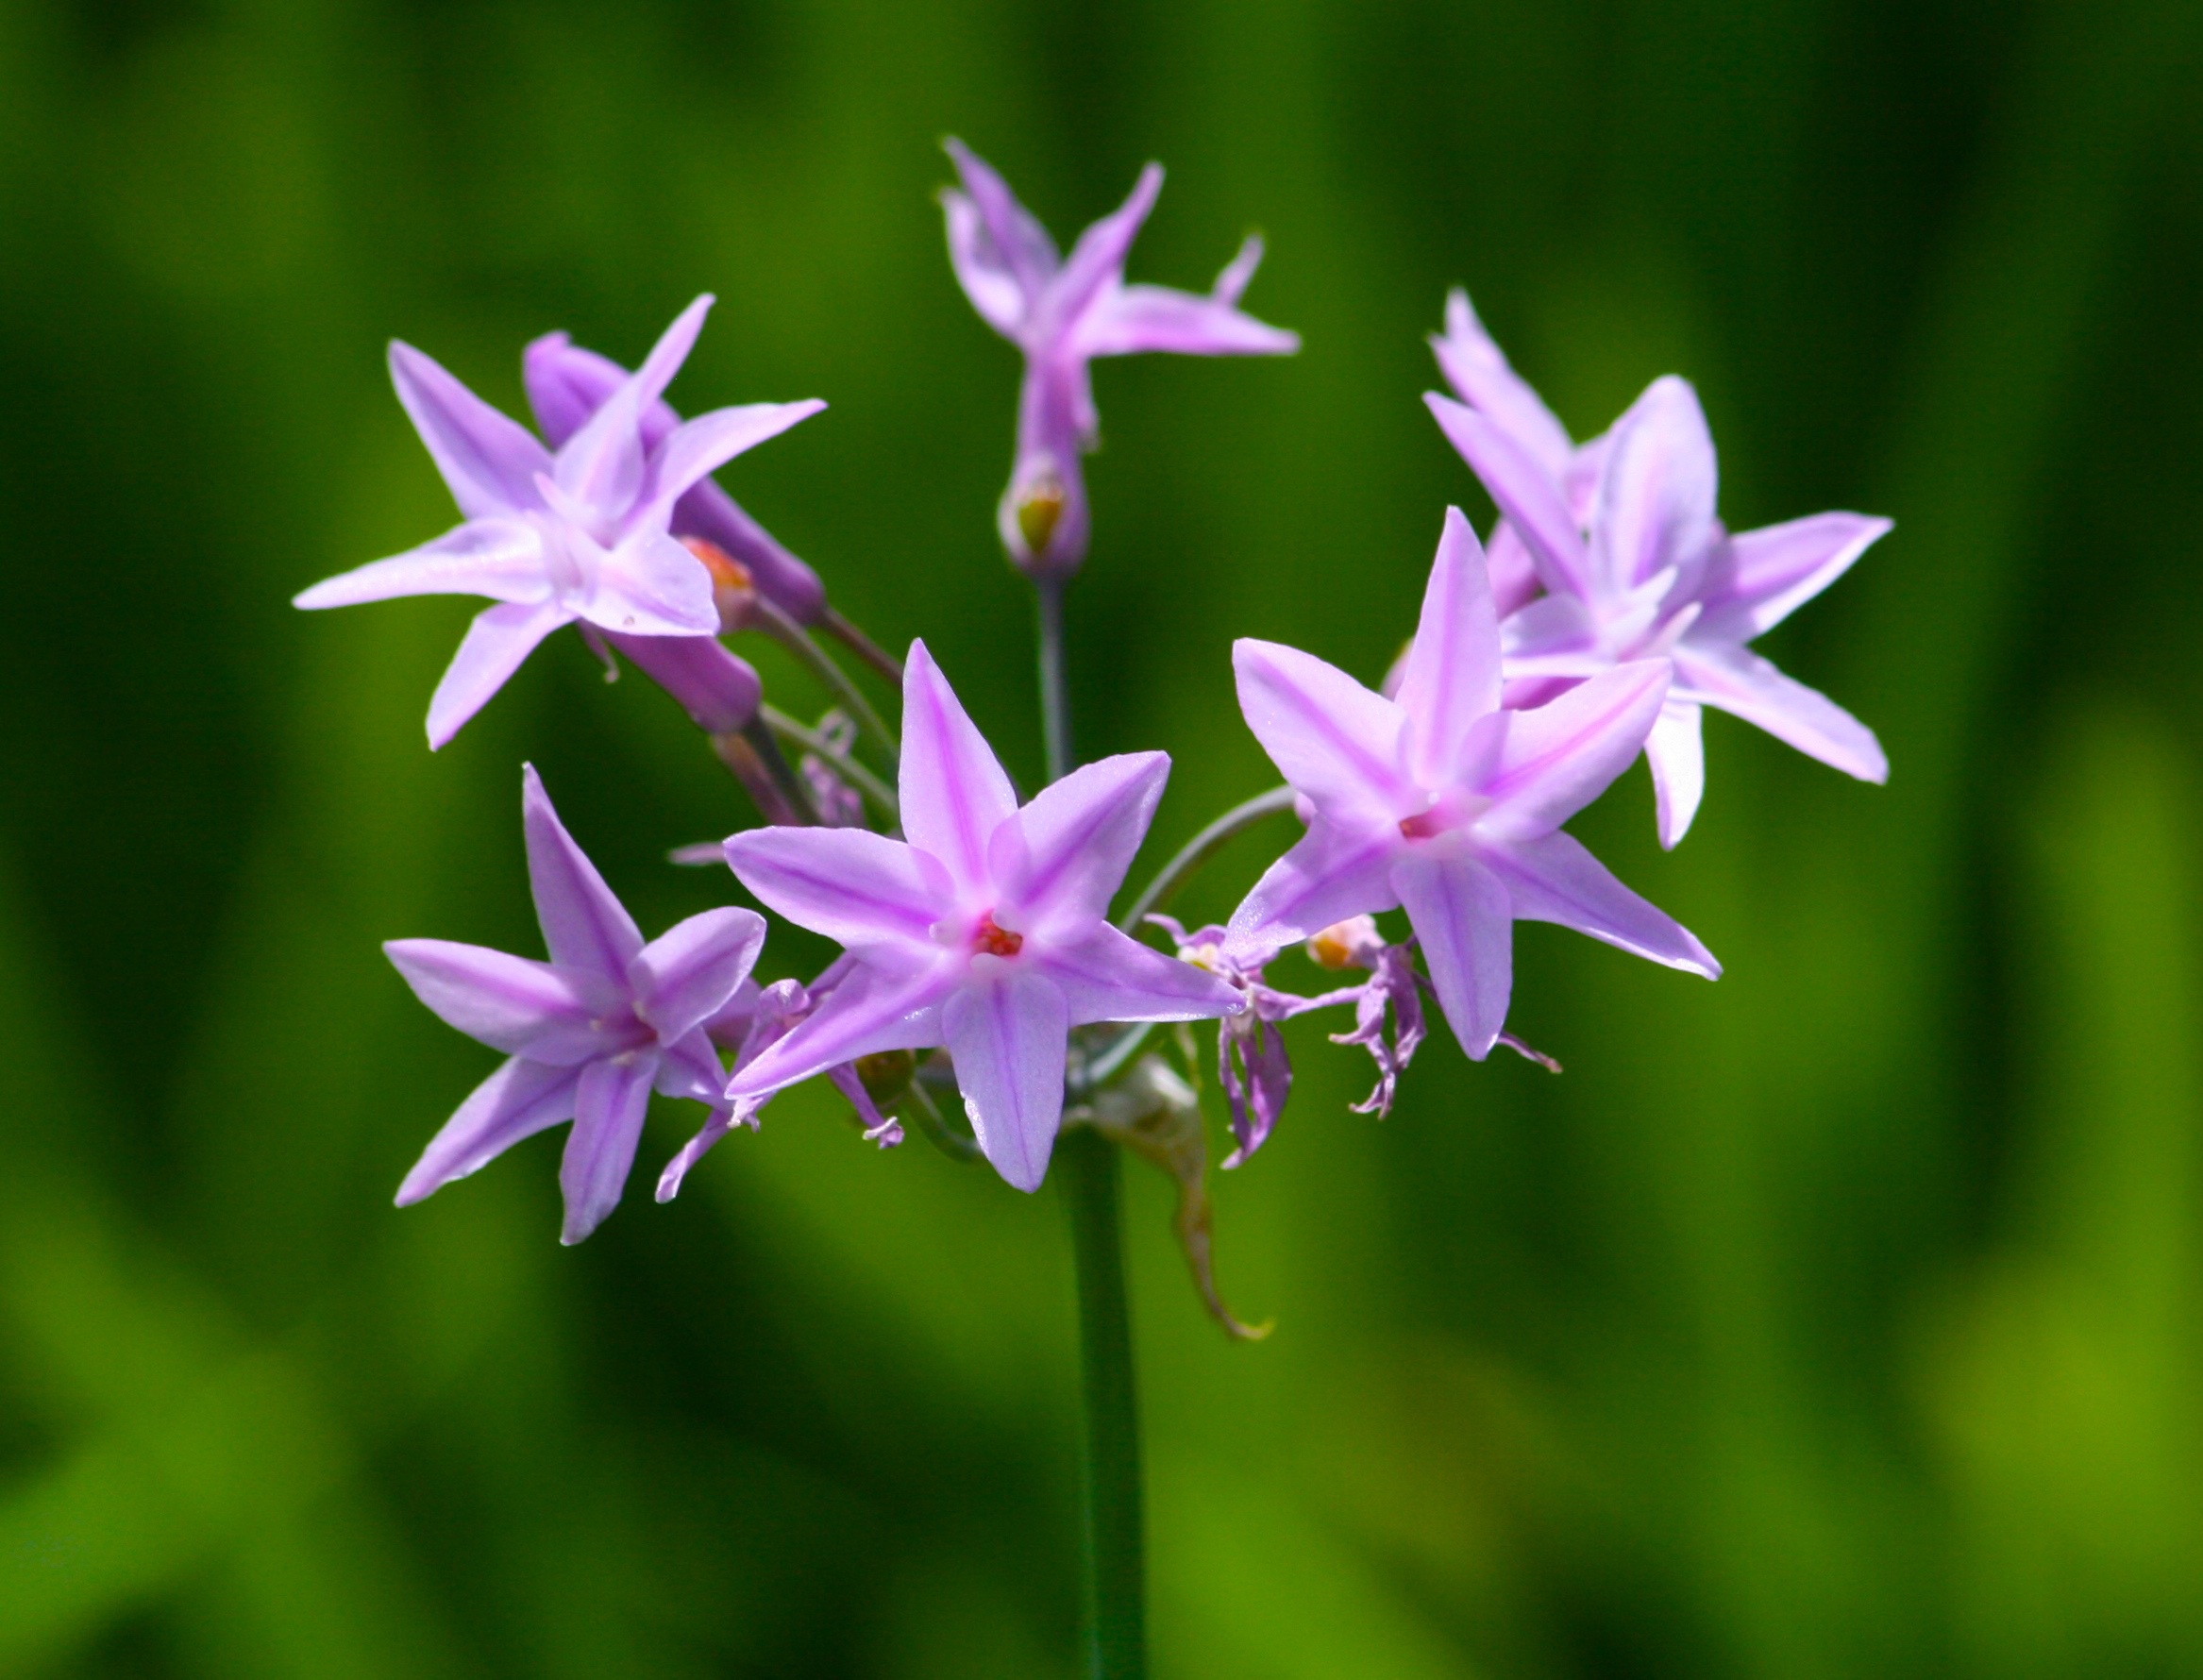
nature, plant, flower, purple, petal, bloom, summer, spring, green, natural, botany, blooming, colorful, garden, flora, wildflower, flowers, bright, spring flower, scilla, macro photography, flowering plant, bellflower family, land plant, fawn lily